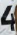
Number: 4